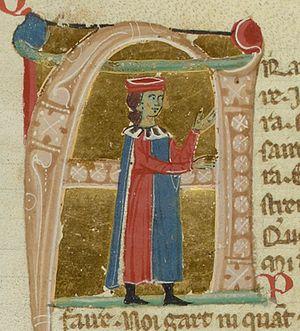
Ademar le Noir était un troubadour de langue occitane du début du XIIIᵉ siècle. Il était originaire de Château-Vieux, localité qui dépendait des vicomtes d'Albi, autrement dit les Trencavel, premières cibles de la croisade albigeoise. D'autres grands seigneurs le protégèrent, dont Pierre II d'Aragon et Raymond VI de Toulouse. Il aurait même passé quelque temps à la cour de Ferdinand III de Castille.